Boiling Point (1990 film)

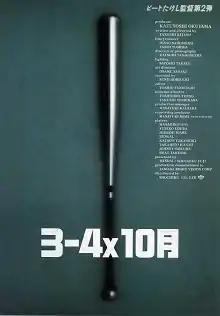
Theatrical release poster with the film's domestic title

is a 1990 Japanese crime film written and directed by Takeshi Kitano, who also co-stars under his stage name Beat Takeshi. It was Kitano's second film as a director and first film as a screenwriter. "Boiling Point" is seen as an important first step in his development as an editor and as a director.